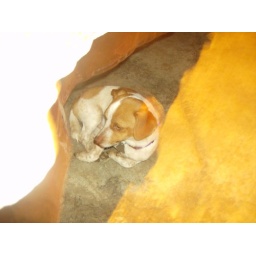
the dog Miguel brought from California, hides under a table hoping to steal some food